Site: brandenburg
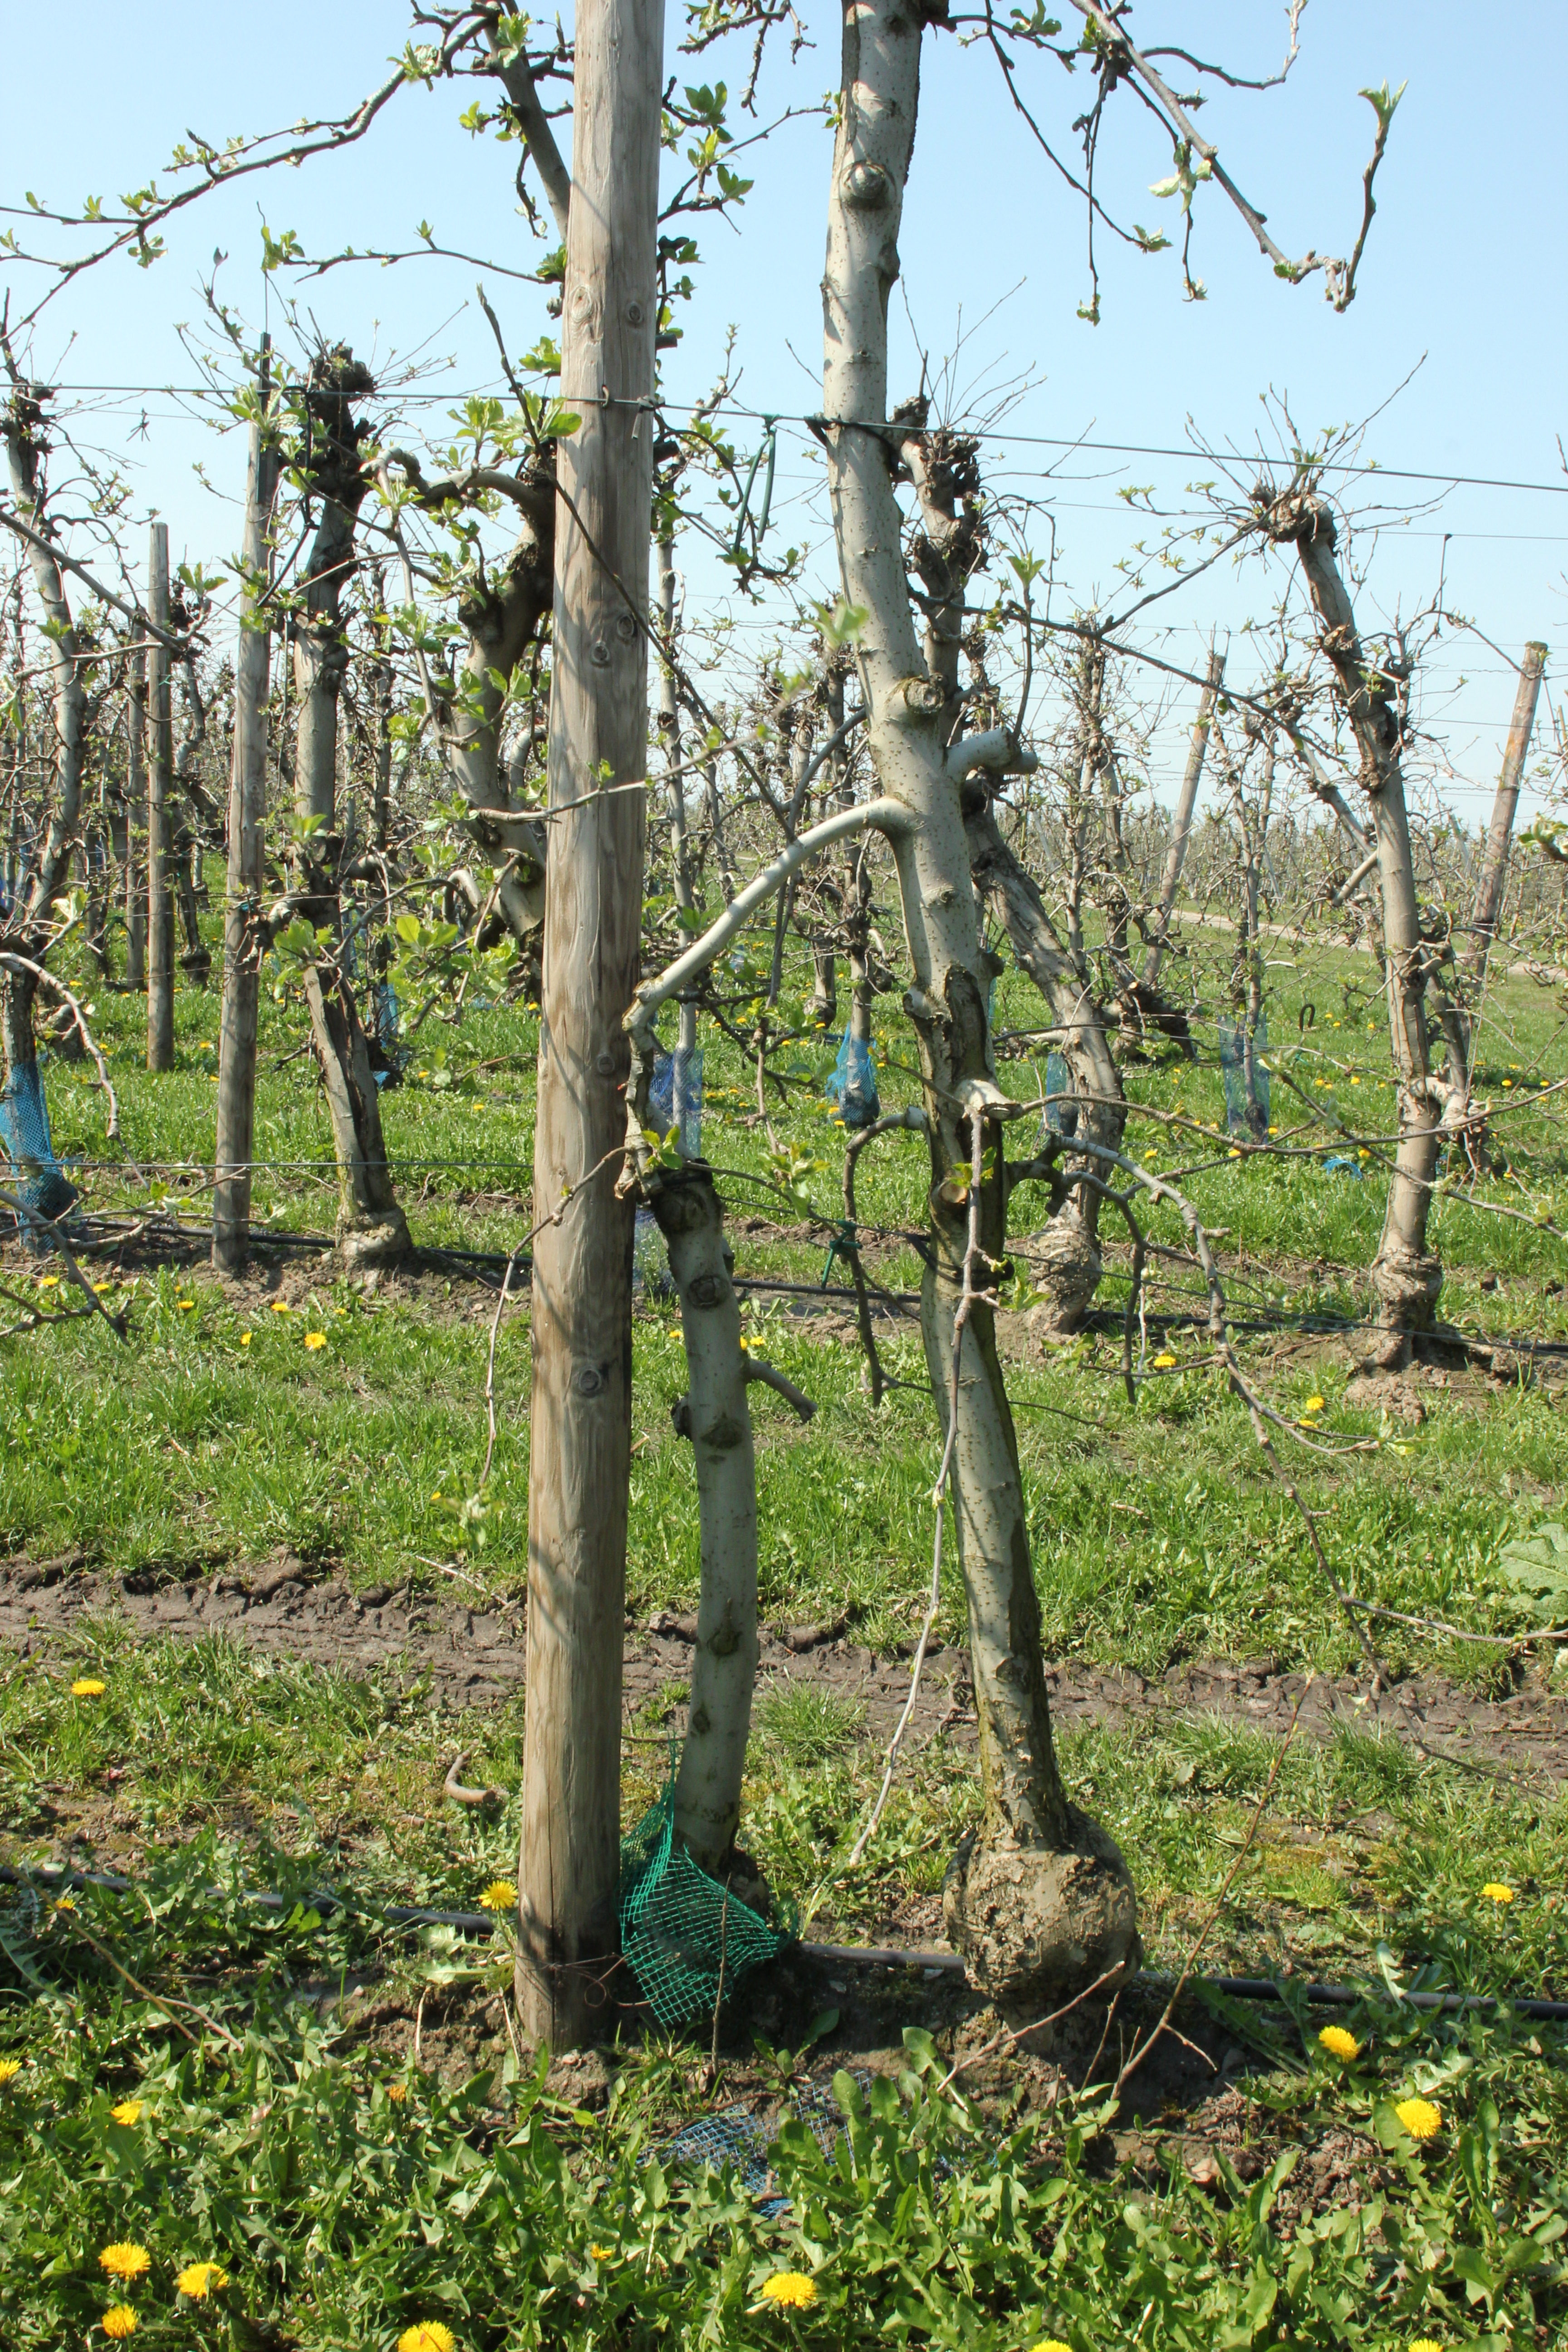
Growth stage (BBCH 56): Inflorescence emergence